The Lincoln Lawyer

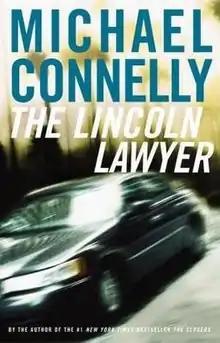

The Lincoln Lawyer is a 2005 novel, the 16th by American crime writer Michael Connelly. It introduces Los Angeles attorney Mickey Haller, half-brother of Connelly's mainstay character Detective Hieronymus "Harry" Bosch.